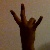
The image shows a hand gesture representing the number 7 in Indian Sign Language.